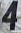
Number: 4